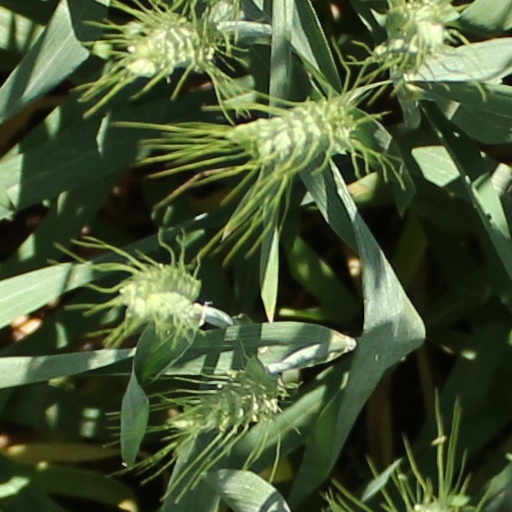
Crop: wheat